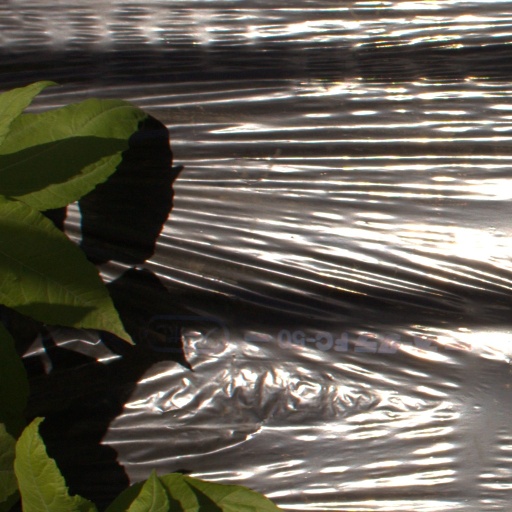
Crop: Jerusalem artichoke